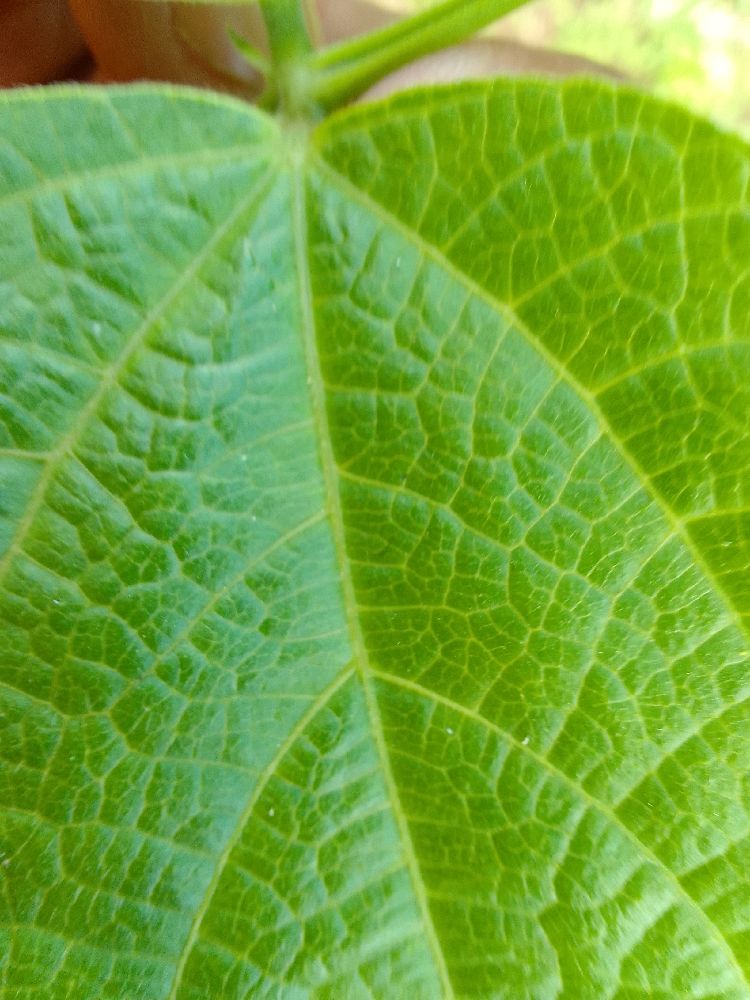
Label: healthy